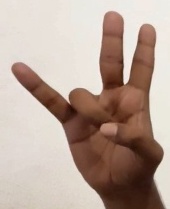
ASL sign: 7